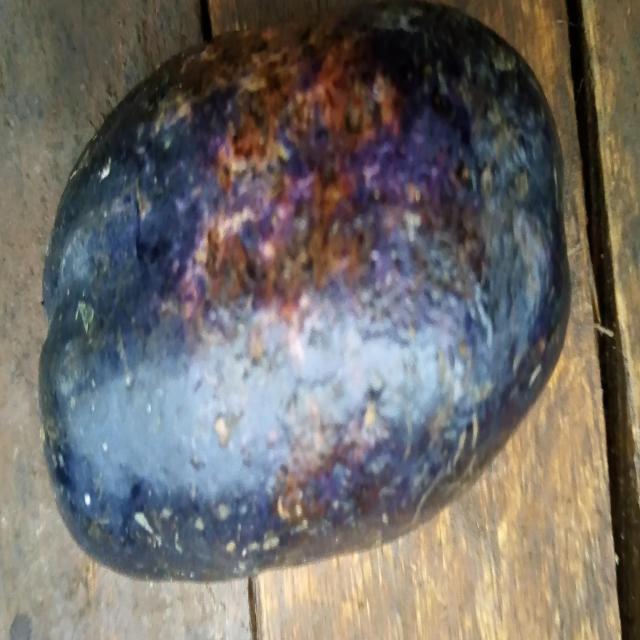
Plum grade: spotted